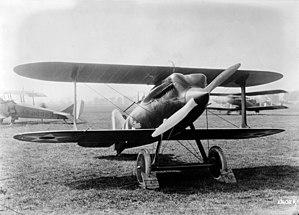
Le Curtiss CR est un avion de course construit pour l'US Navy en 1921 par Curtiss. C'était un biplan monoplace conventionnel avec un fuselage monocoque. Essentiellement deux versions terrestres similaires furent construites les CR-1 et CR-2, qui pouvaient toutes deux être converties en hydravion sous la désignation CR-3 en 1923 et CR-4 en 1924. Une version améliorée fut développée pour l'US Army Air Service sous la désignation R-6. Ces derniers ayant une meilleure aérodynamique avec notamment des radiateurs montés en surface.